Traveller Alien Module 1: Aslan

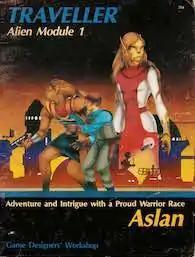
Cover by David Deitrick.

Traveller Alien Module 1: Aslan is a 1984 role-playing game supplement for "Traveller", Written by J. Andrew Keith, John Harshman, and Marc W. Miller, cover by David Deitrick, and published by Game Designers' Workshop. Part of the classic "Traveller" Alien Modules series.